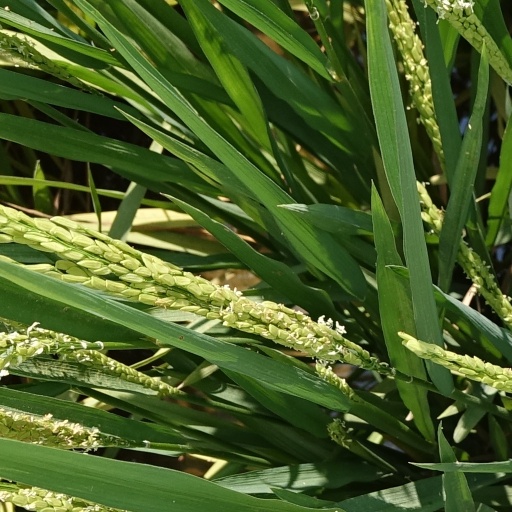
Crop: rice